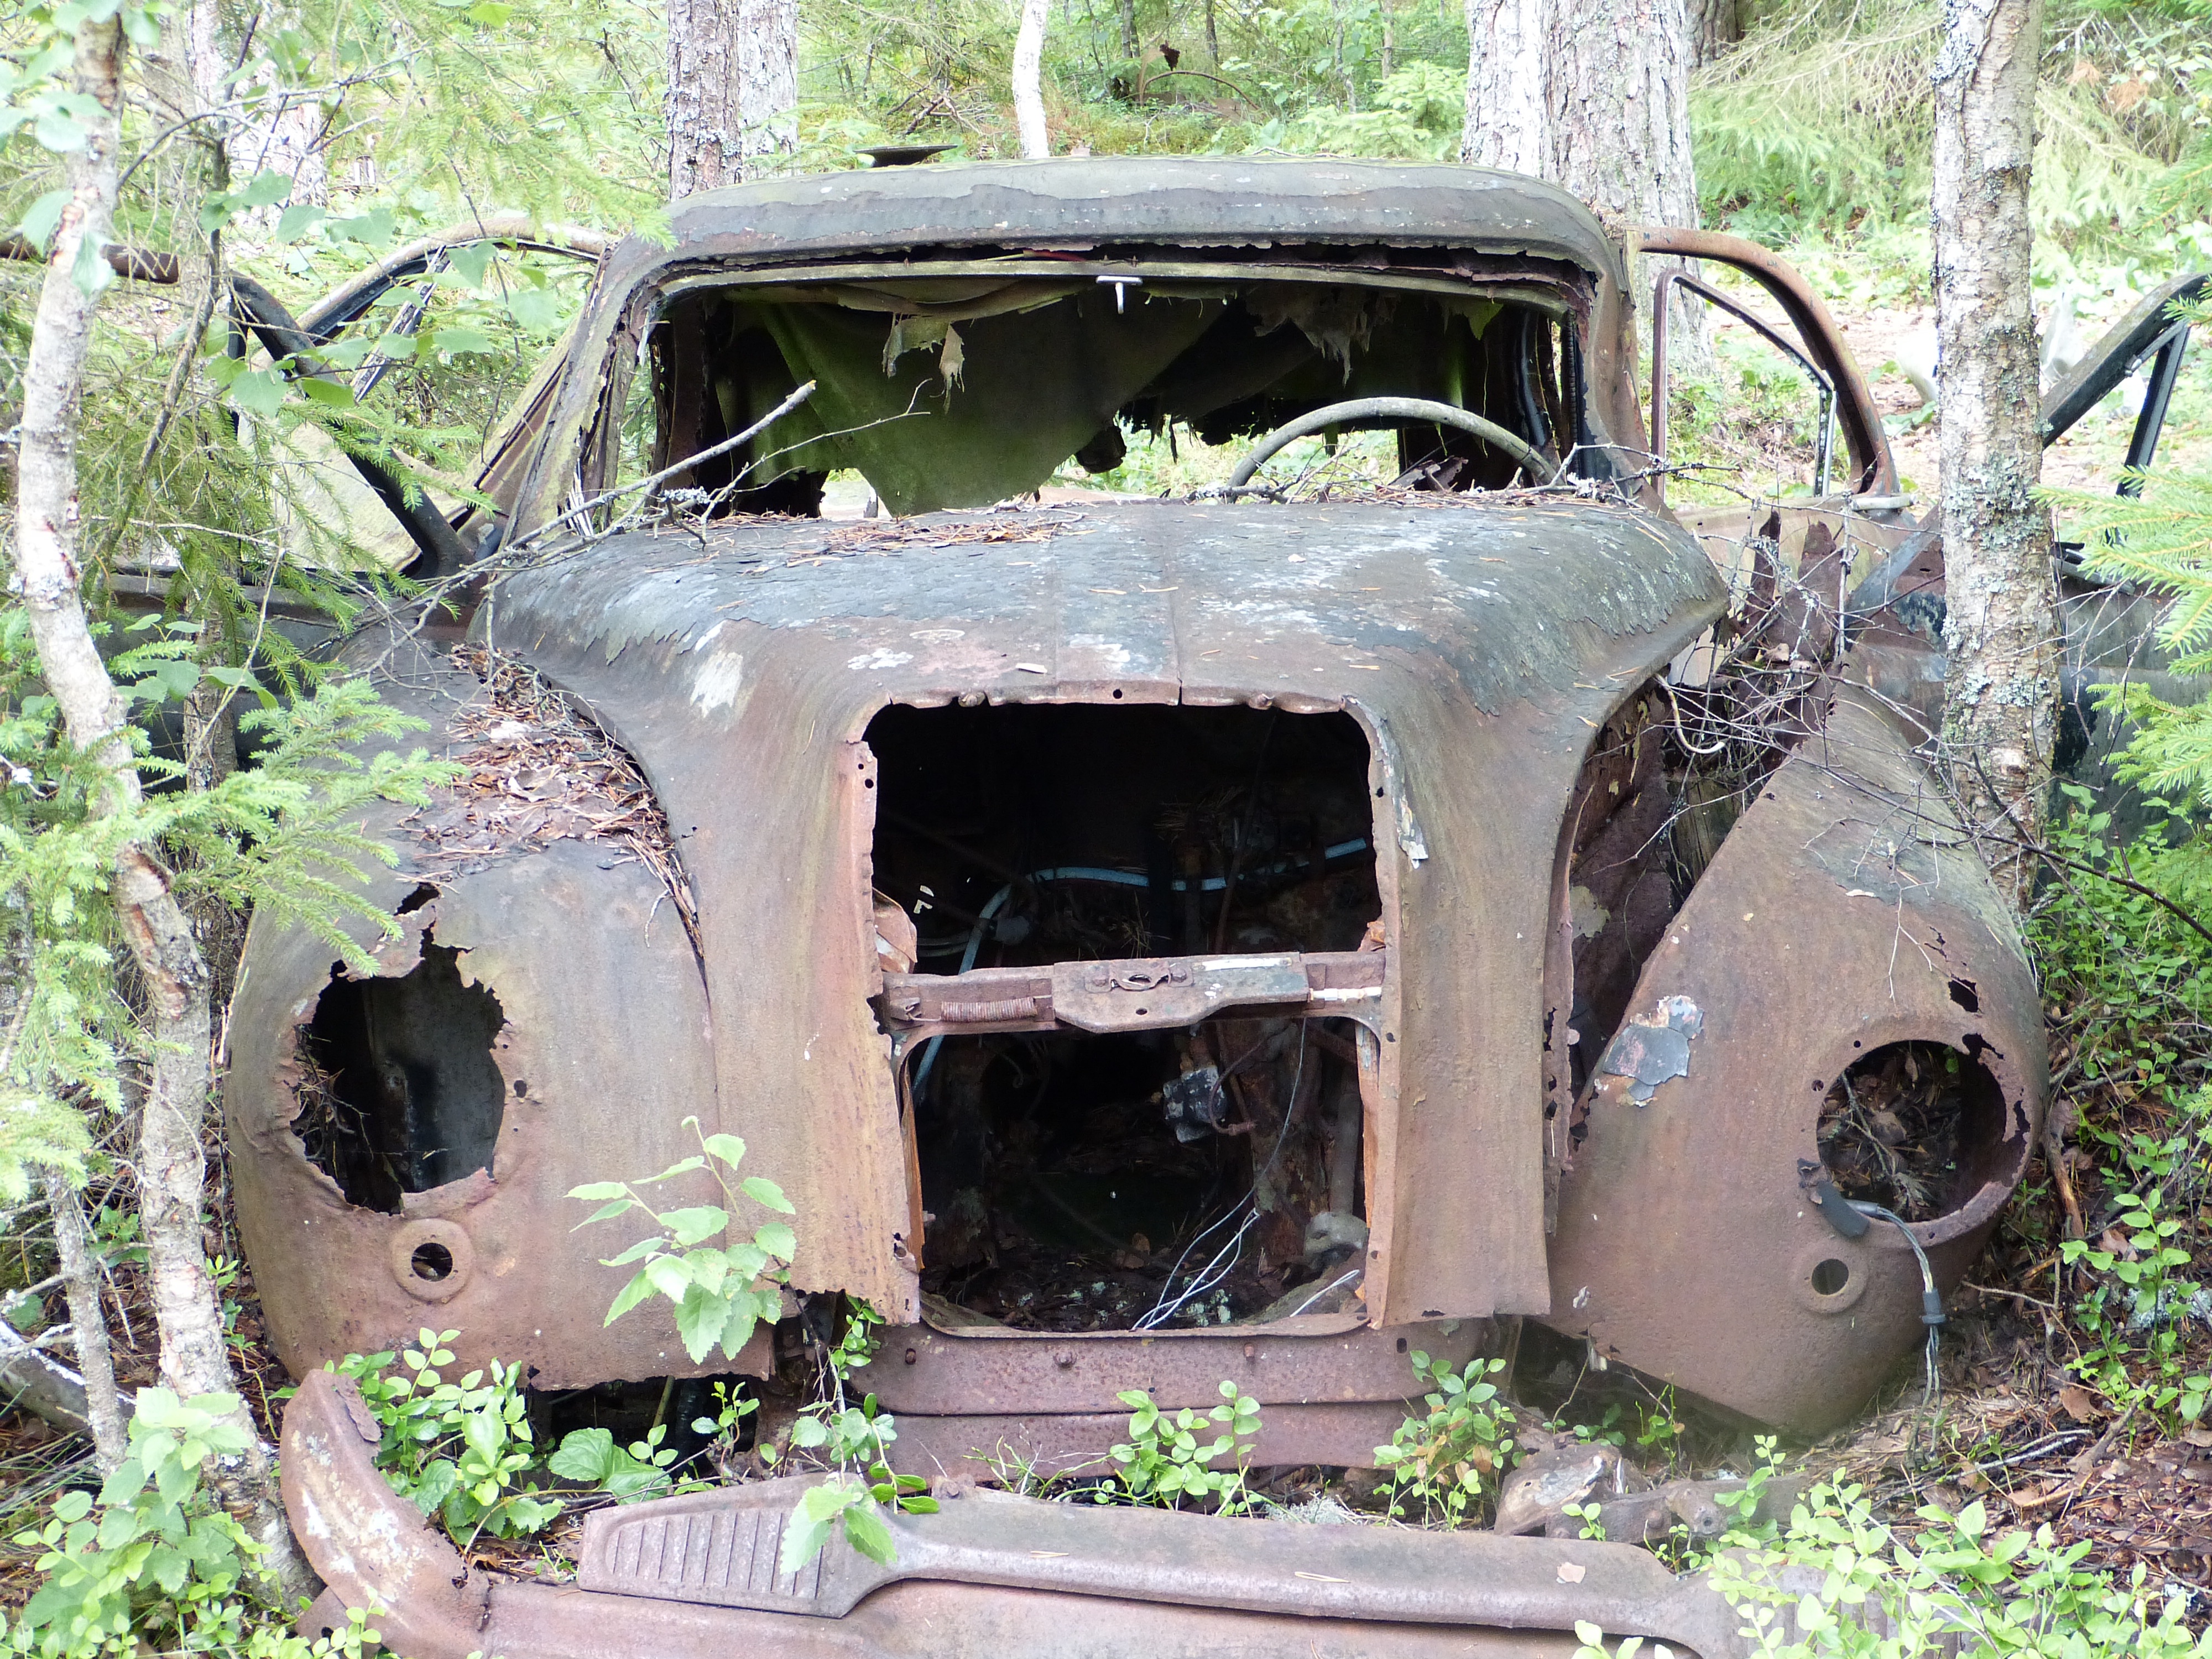
landscape, nature, car, summer, vehicle, romantic, rest, bumper, loneliness, silent, idyll, smaland, off road vehicle, car cemetery, automobile make, automotive exterior, off roading